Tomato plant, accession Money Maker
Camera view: horizontal (90 deg, fisheye); turntable rotation: 120 degrees
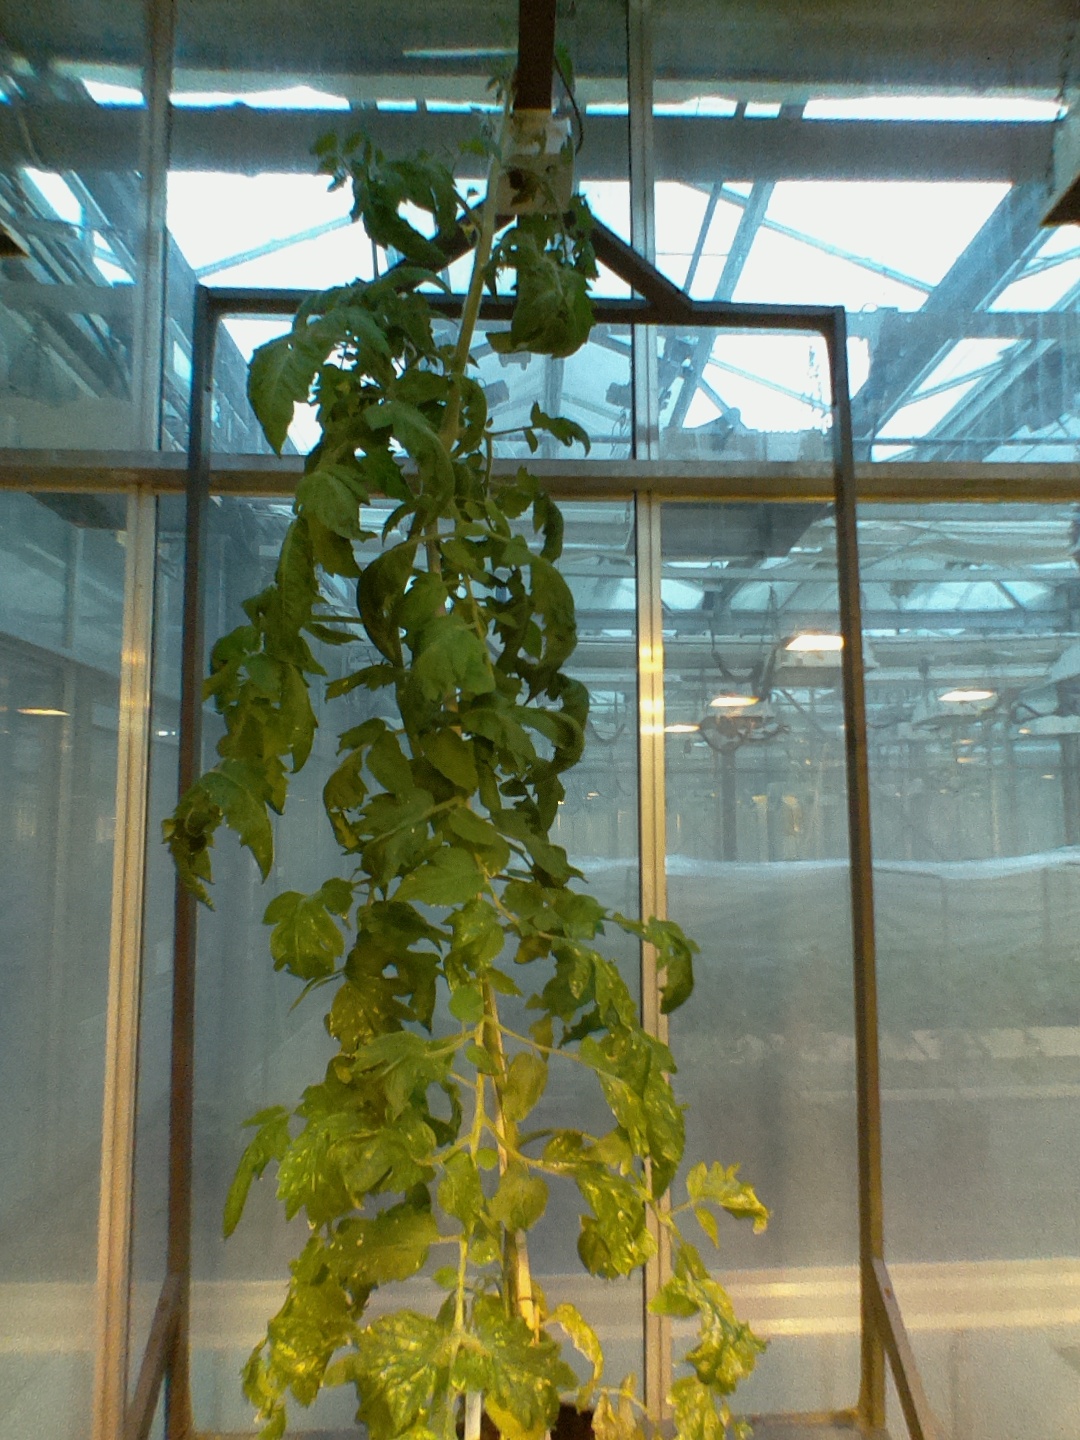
BBCH growth stage 71: 10%-20% of final fruit size